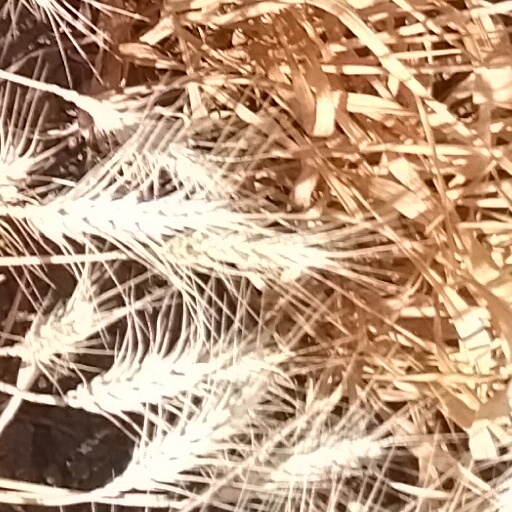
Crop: wheat